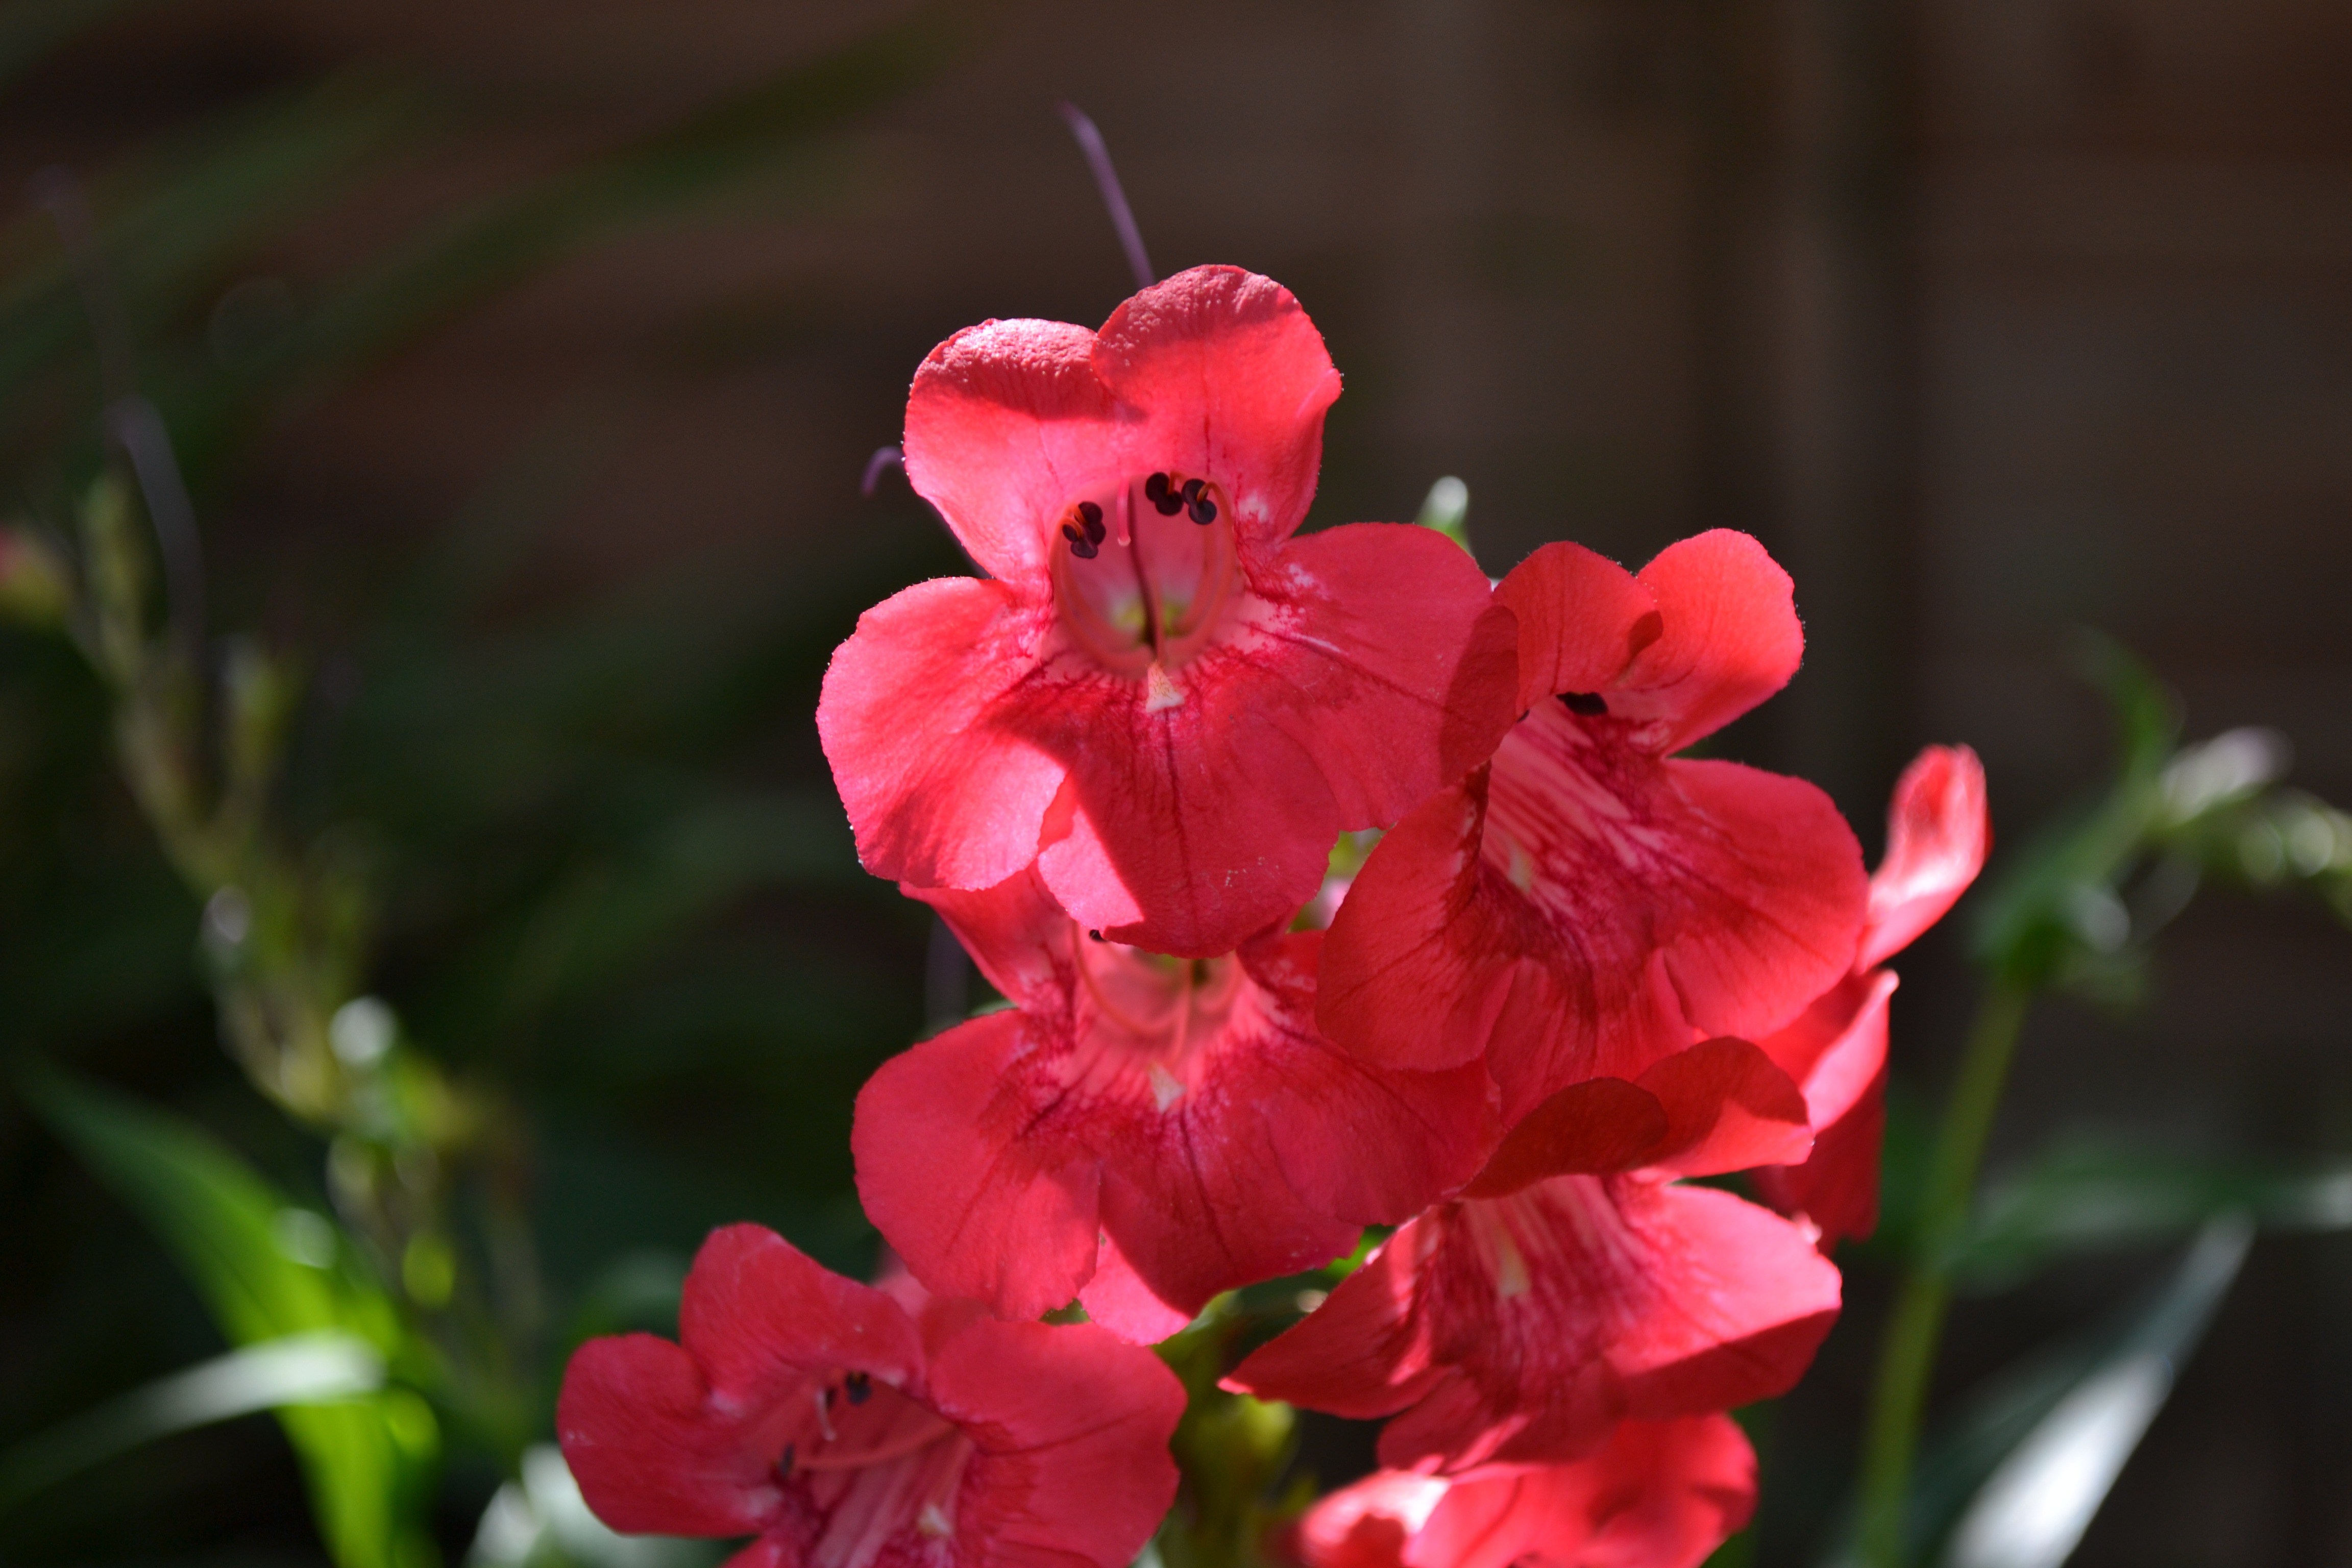
blossom, plant, flower, petal, red, botany, garden, pink, flora, perennial, close up, bright, trumpet, gladiolus, macro photography, flowering plant, penstemon, land plant, plantain family